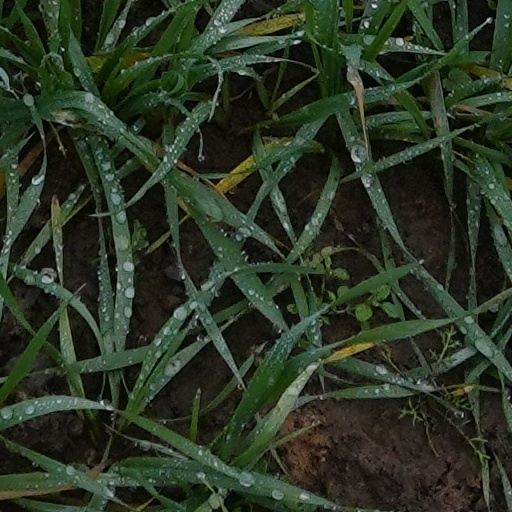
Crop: wheat